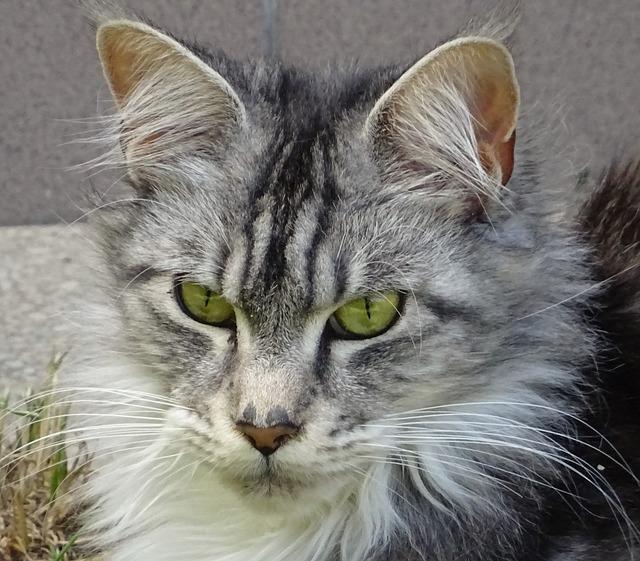
cat